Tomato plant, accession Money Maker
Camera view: bottom (45 deg); turntable rotation: 210 degrees
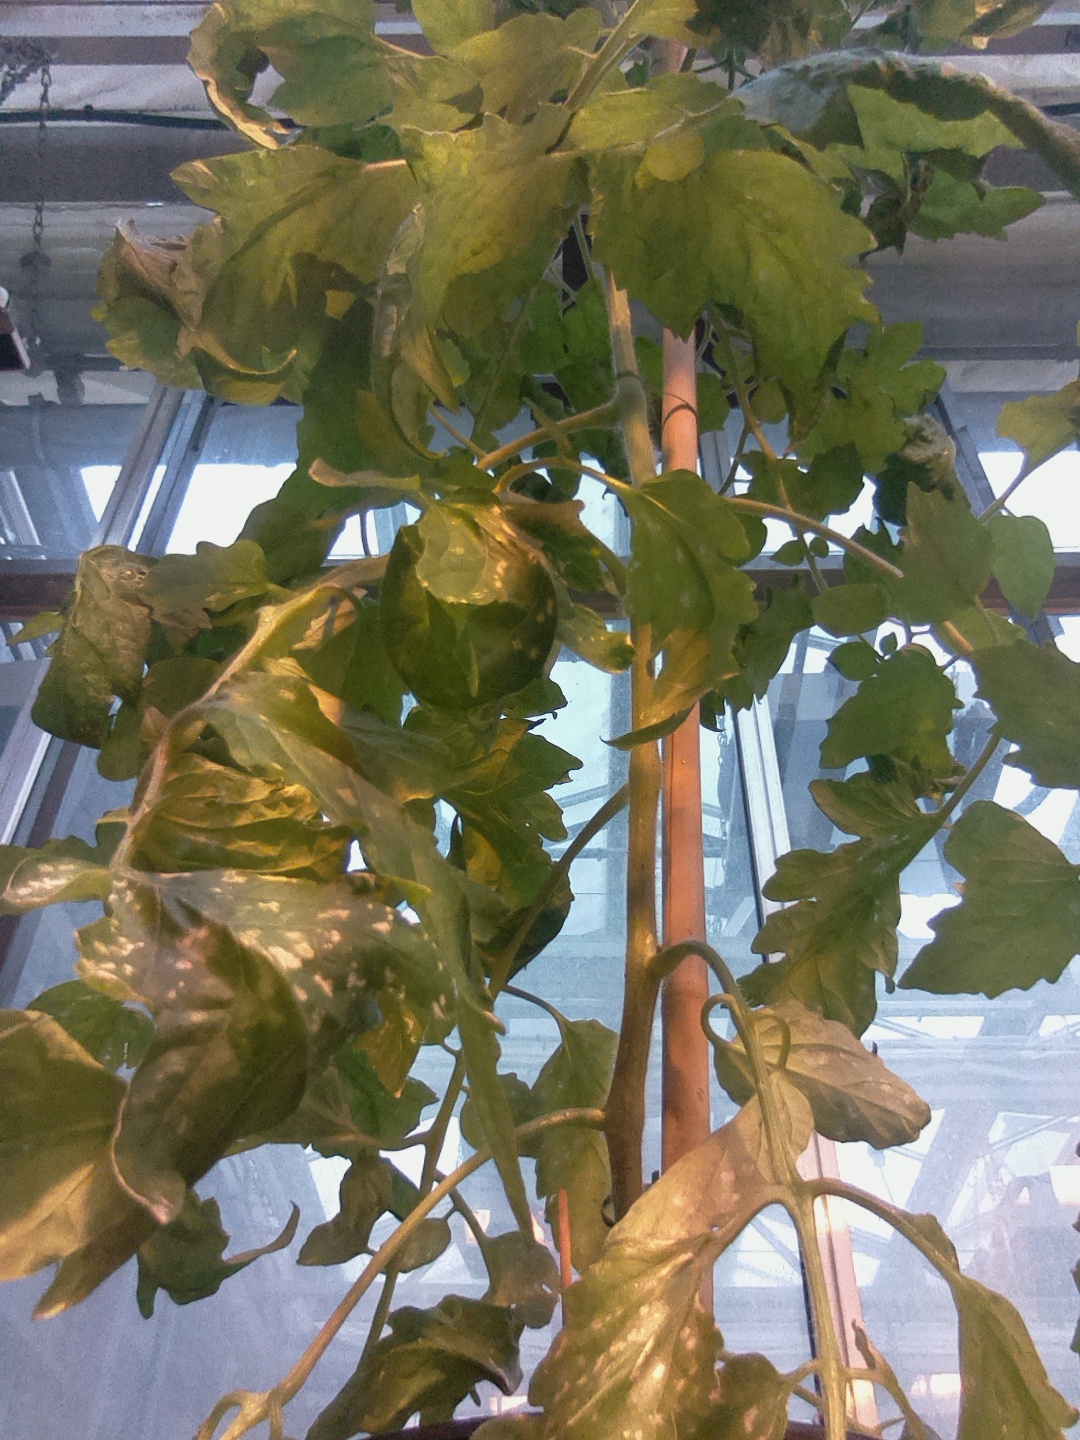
BBCH growth stage 70: Fruits at the main stem or branches visibles